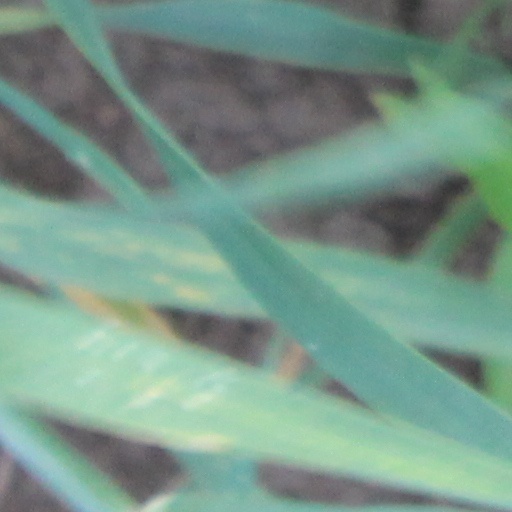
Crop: wheat